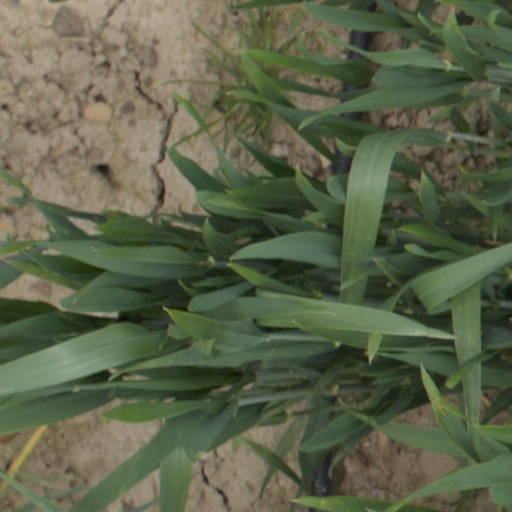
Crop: wheat